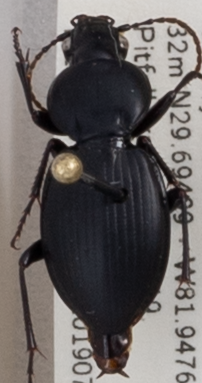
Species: Cyclotrachelus faber
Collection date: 2019-07-04
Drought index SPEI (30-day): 0.63
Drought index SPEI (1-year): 1.28
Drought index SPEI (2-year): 2.09